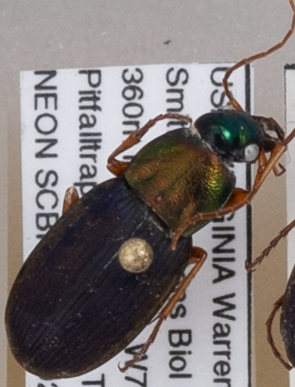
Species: Chlaenius emarginatus
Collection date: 2021-08-26
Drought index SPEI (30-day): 1.082
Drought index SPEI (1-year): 0.24
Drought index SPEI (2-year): -0.03